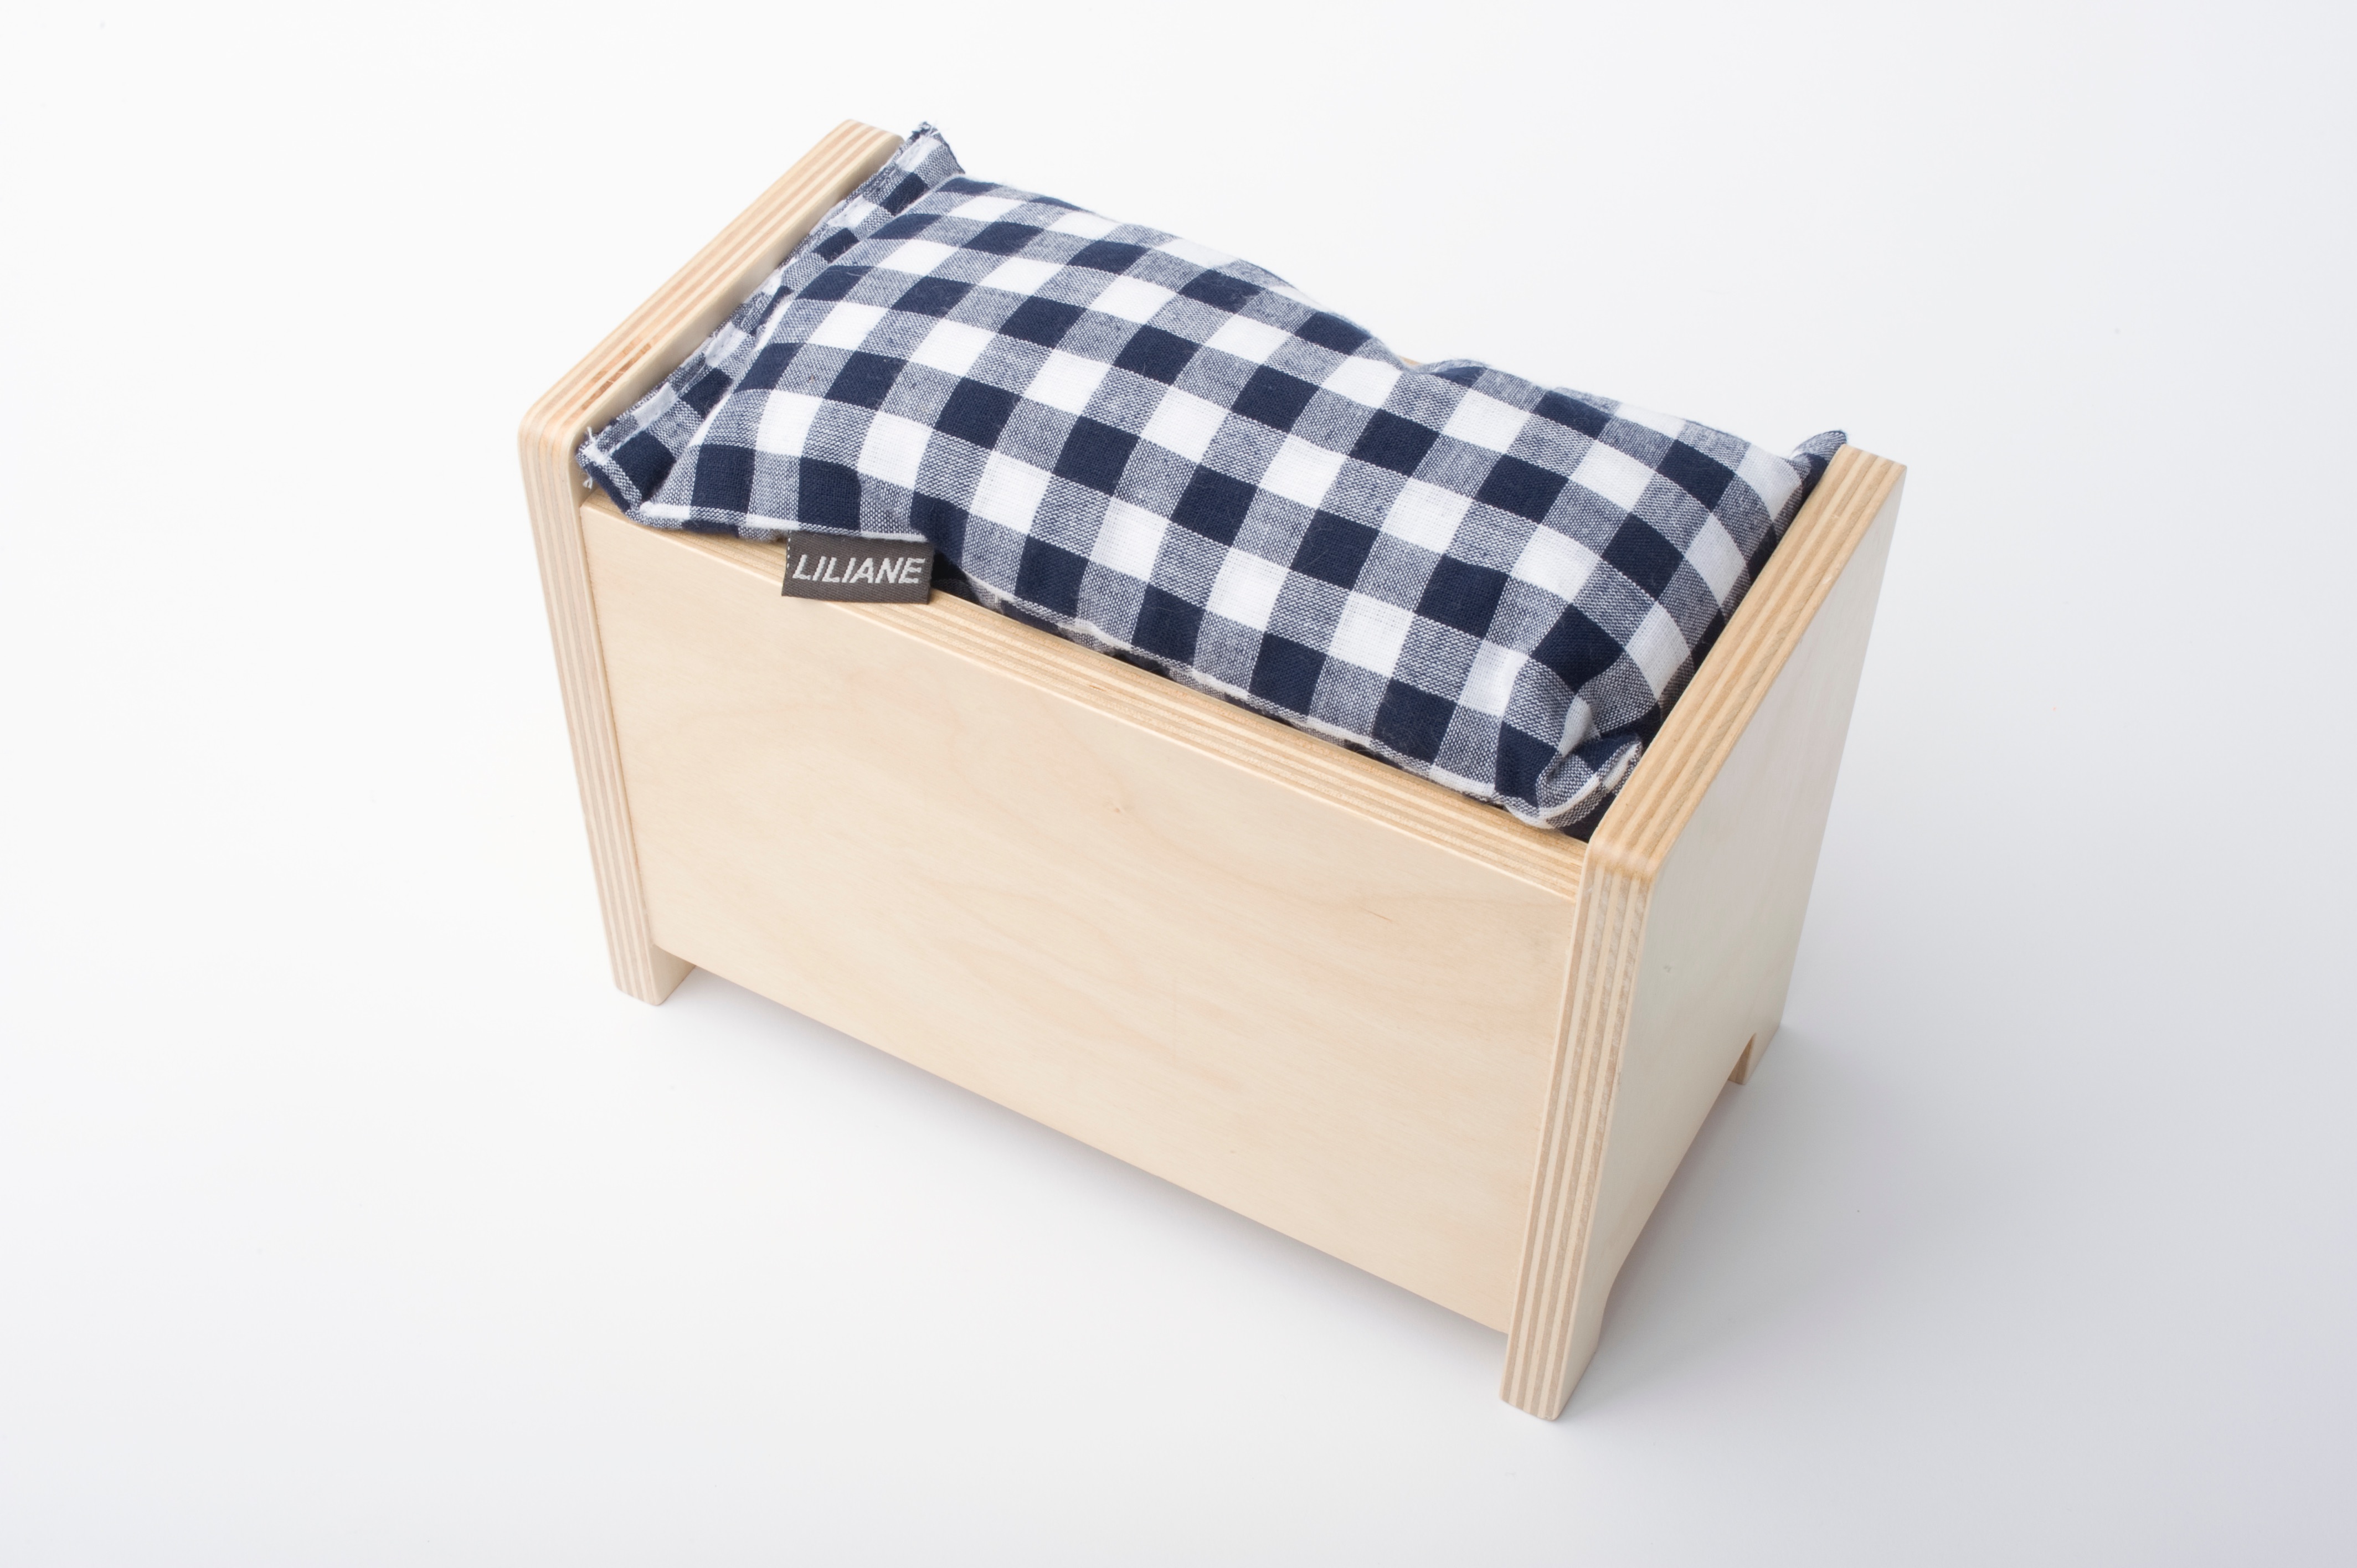
box, furniture, product, rectangle